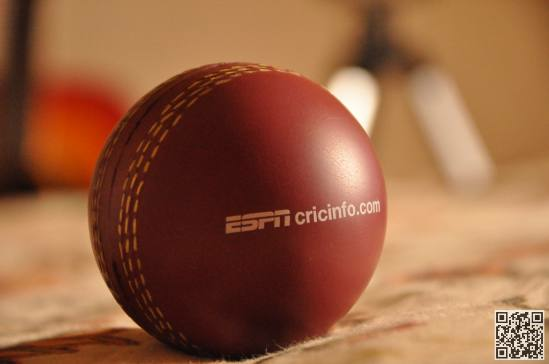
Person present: No